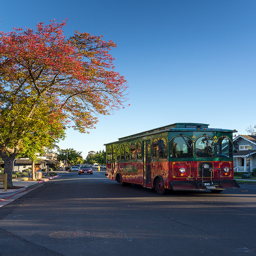
a public transit bus on a city street
A trolley is being driven down a residential street.
A trolley bus drives down a street past trees.
A trolley is traveling down the street in front of the car.
A trolley bus is coming down the street near trees.